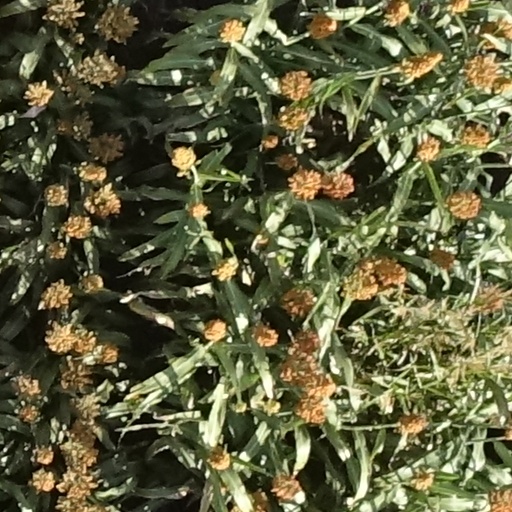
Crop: sorghum